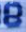
Number: 8